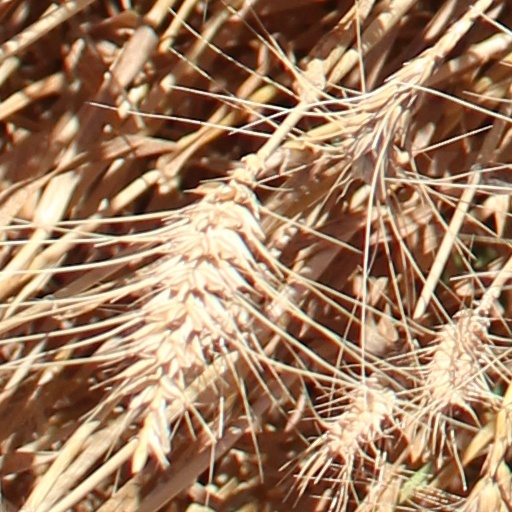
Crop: wheat